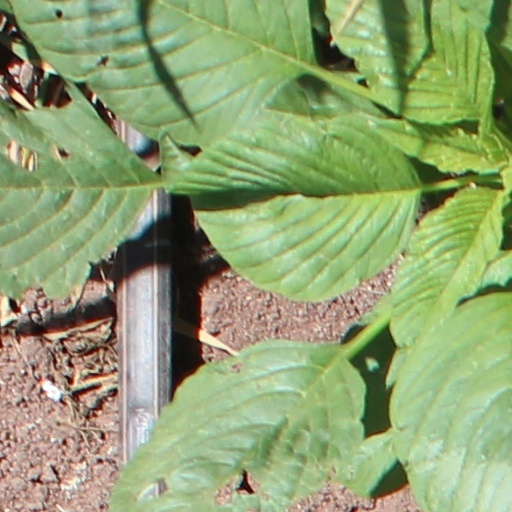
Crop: wheat